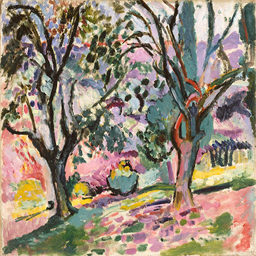
art period turned from the highly personal abstraction of abstract